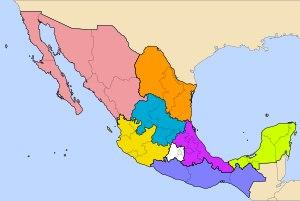
L’Occident est, dans la géographie et l’histoire du Mexique, une région formée par les États mexicains de Nayarit, Jalisco, Colima et Michoacán. Elle s'étend sur une partie des plaines mexicaines de la côte de l'océan Pacifique, sur la partie sud de la Sierra Madre occidentale, sur la partie ouest de l'axe volcanique transversal mexicain, sur la vallée du fleuve Balsas, sur la partie nord de la Sierra Madre del Sur, et sur le sud-ouest du plateau central mexicain.